Rubab bint Imra al-Qais

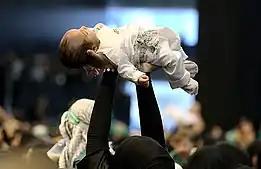

Husayn denounced the accession of the Umayyad caliph Yazid ibn Mu'awiya in 680. When pressed by Yazid's agents to pledge his allegiance, Husayn first fled from his hometown of Medina to Mecca and later set off for Kufa in Iraq, accompanied by his family and a small group of supporters. Among them was Rubab, according to the Sunni historian Ibn al-Athir in his "The Complete History." With her were her two children, Sakina and Abd-Allah.